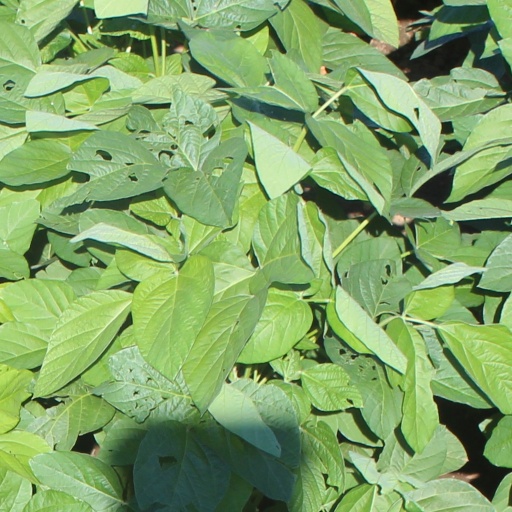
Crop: soybean